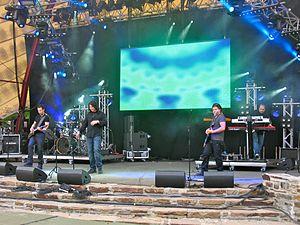
RPWL est un groupe de rock progressif allemand, originaire de Freising, en Bavière. Ce nom consiste en un sigle composé des initiales des membres fondateurs du groupe : Phil Paul Risettio, Chris Postl, Kalle Wallner et Yogi Lang. Ceux-ci proposent d'abord des reprises de morceaux du groupe britannique Pink Floyd avant d'enregistrer leurs propres compositions et de faire l'objet d'une certaine reconnaissance dans le milieu progressif, comme en témoigne leur participation à plusieurs festivals. RPWL livre une musique inspirée, élaborée, puissante et symphonique. Influencés par Pink-Floyd et proches de Porcupine Tree, ils amènent au rock néo-progressif une créativité très personnelle qui participe au renouvellement du genre.